Leanard Zajac

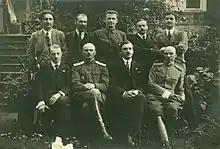
; Leanard Zajac at the back, first from the right

Leanard Zajac participated in the First All-Belarusian Congress, held from December 18 to December 30, 1917, in Minsk. During the congress, on 26 December 1917, he was elected as a member of the Rada of the Belarusian Democratic Republic. On 21 February 1918, he assumed the position of secretary in the Secretariat of Belarus, established by the Rada, which served as the embryo of the future Belarusian Democratic Republic government. He continued to work in this capacity after the declaration of independence of the Belarusian Democratic Republic on 25 March 1918, in the People's Secretariat of Belarus under the leadership of Jazep Varonka. In late April and May 1918, due to a split in the Belarusian Socialist Assembly, he supported the , but by May 14, he belonged to the so-called Block faction, which included the Belarusian Socialist Assembly, Belarusian Party of Socialist-Federalists, Belarusian Social Democratic Party, and Belarusian People's Party of Socialists. On 9 June 1918, he did not find a place in the new government under the leadership of Raman Skirmunt, but he continued to work as a secretary in Jazep Varonka's office, who did not recognize Skirmunt's government and operated in parallel. On 12 July 1918, he became a member of the Belarusian Temporary Government, established by Jazep Varonka in opposition to Skirmunt's People's Secretariat of Belarus. On 22 July 1918, he joined the committee for international affairs of the new People's Secretariat of Belarus under the leadership of Jan Sierada. In mid-November 1918, he was appointed by the next head of government, Anton Luckievich, as the state controller.